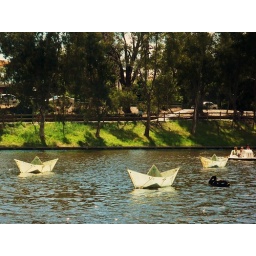
plastic paper boats in the adelaide river